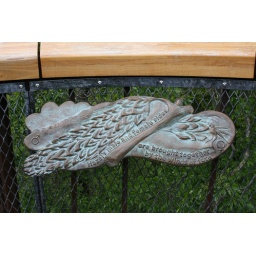
Hazels male and female sidea are brought together by the winds of fate